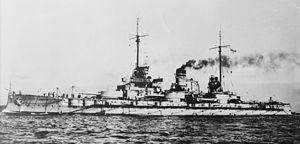
La classe Nassau est une classe de quatre cuirassés de type dreadnoughts construite pour la Marine impériale allemande entre 1907 et 1910. Elle est la réponse allemande à l'arrivée en 1906 du premier cuirassé de type monocalibre, le HMS Dreadnought britannique. La classe est composée du Nassau, du Rheinland, du Posen et du Westfalen. Les quatre bâtiments sont mis sur cale au milieu de l'année 1907, et achevés entre mai et septembre 1910.
Le SMS Westfalen est un cuirassé dreadnought de classe Nassau construit pour la marine impériale allemande.